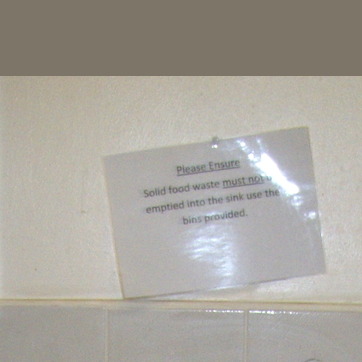
Material: paper